Barry Castle

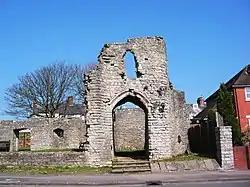
Barry Castle

Barry Castle is a small Grade II* listed ruined two-storey gatehouse with the adjacent walls of a hall in the Romilly district of Barry, Vale of Glamorgan in south Wales.